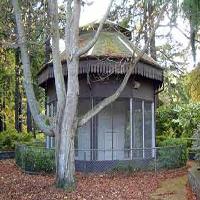
Weather: cloudy or overcast